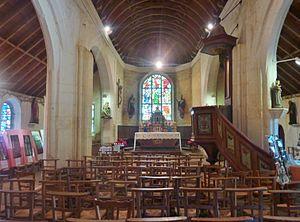
La chapelle Saint-Brieuc de Plonivel, vue intérieure d'ensemble
Plobannalec-Lesconil [plobanalɛk lɛskonil] est une commune du département du Finistère, dans la région Bretagne, en France. Située tout au sud de l'entité de tradition du Pays Bigouden, la commune est constituée de deux agglomérations :
Plonivel est une ancienne paroisse de l'évêché de Quimper, située en bordure de l'Océan Atlantique, dans le sud de l'actuel département du Finistère, supprimée lors de la Révolution française, son territoire étant partagé entre les communes de Plobannalec et Loctudy.